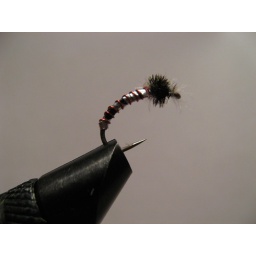
#10 hookBody: silver Christmas tinsel strand over black threadRibbing: red wireGill: white mallard downHackle: Peacock hurl